1930 Whitechapel and St Georges by-election

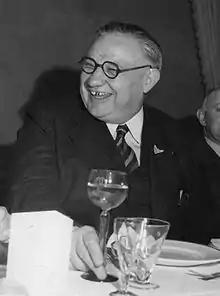
Ernest Bevin - gets support of Palestine Jews

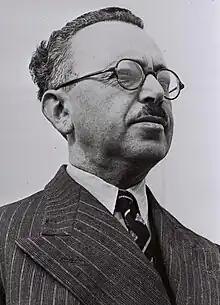
Dov Hoz - Howled down in Whitechapel

The TGWU were worried that the Labour candidate would lose Jewish support and the seat because of the government's white paper. The Union's Secretary, Ernest Bevin met with Dov Hoz and the visiting Jewish Labour movement in Palestine, the Poale Zion, who were unhappy about the government's proposals. He persuaded them to publicly back the Labour candidate, which put them in conflict with many members of the British Poale Zion. Dov Hoz agreed to share a platform with Bevin and Hall at a Labour campaign rally. At the meeting, following the speech from Bevin, Hoz got up to speak and was howled down by the audience. The meeting became so disrupted that the police were called in to restore order. Hoz accused the Liberal candidate Janner, of exploiting the white paper for his own political ends.